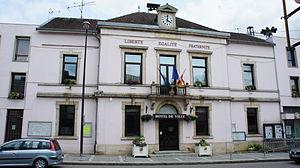
La Marie à Neuves-Maisons.
Neuves-Maisons est une commune française située dans le département de Meurthe-et-Moselle, en région Grand Est.